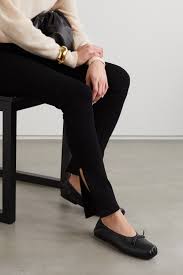
Label: Ballet Flat